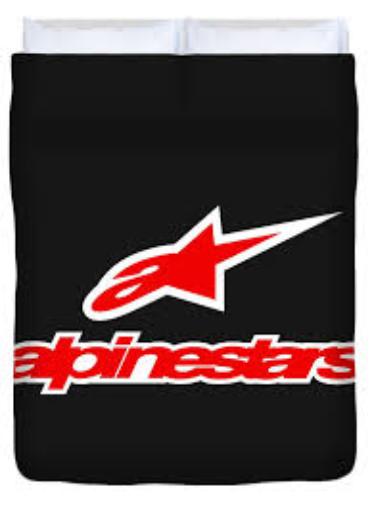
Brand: alpinestars-2
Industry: Clothes